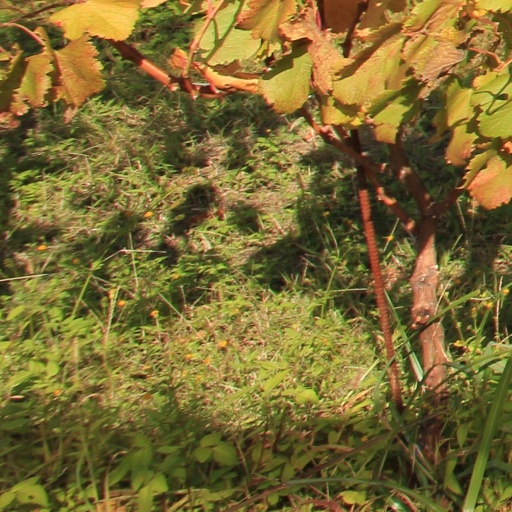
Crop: grape